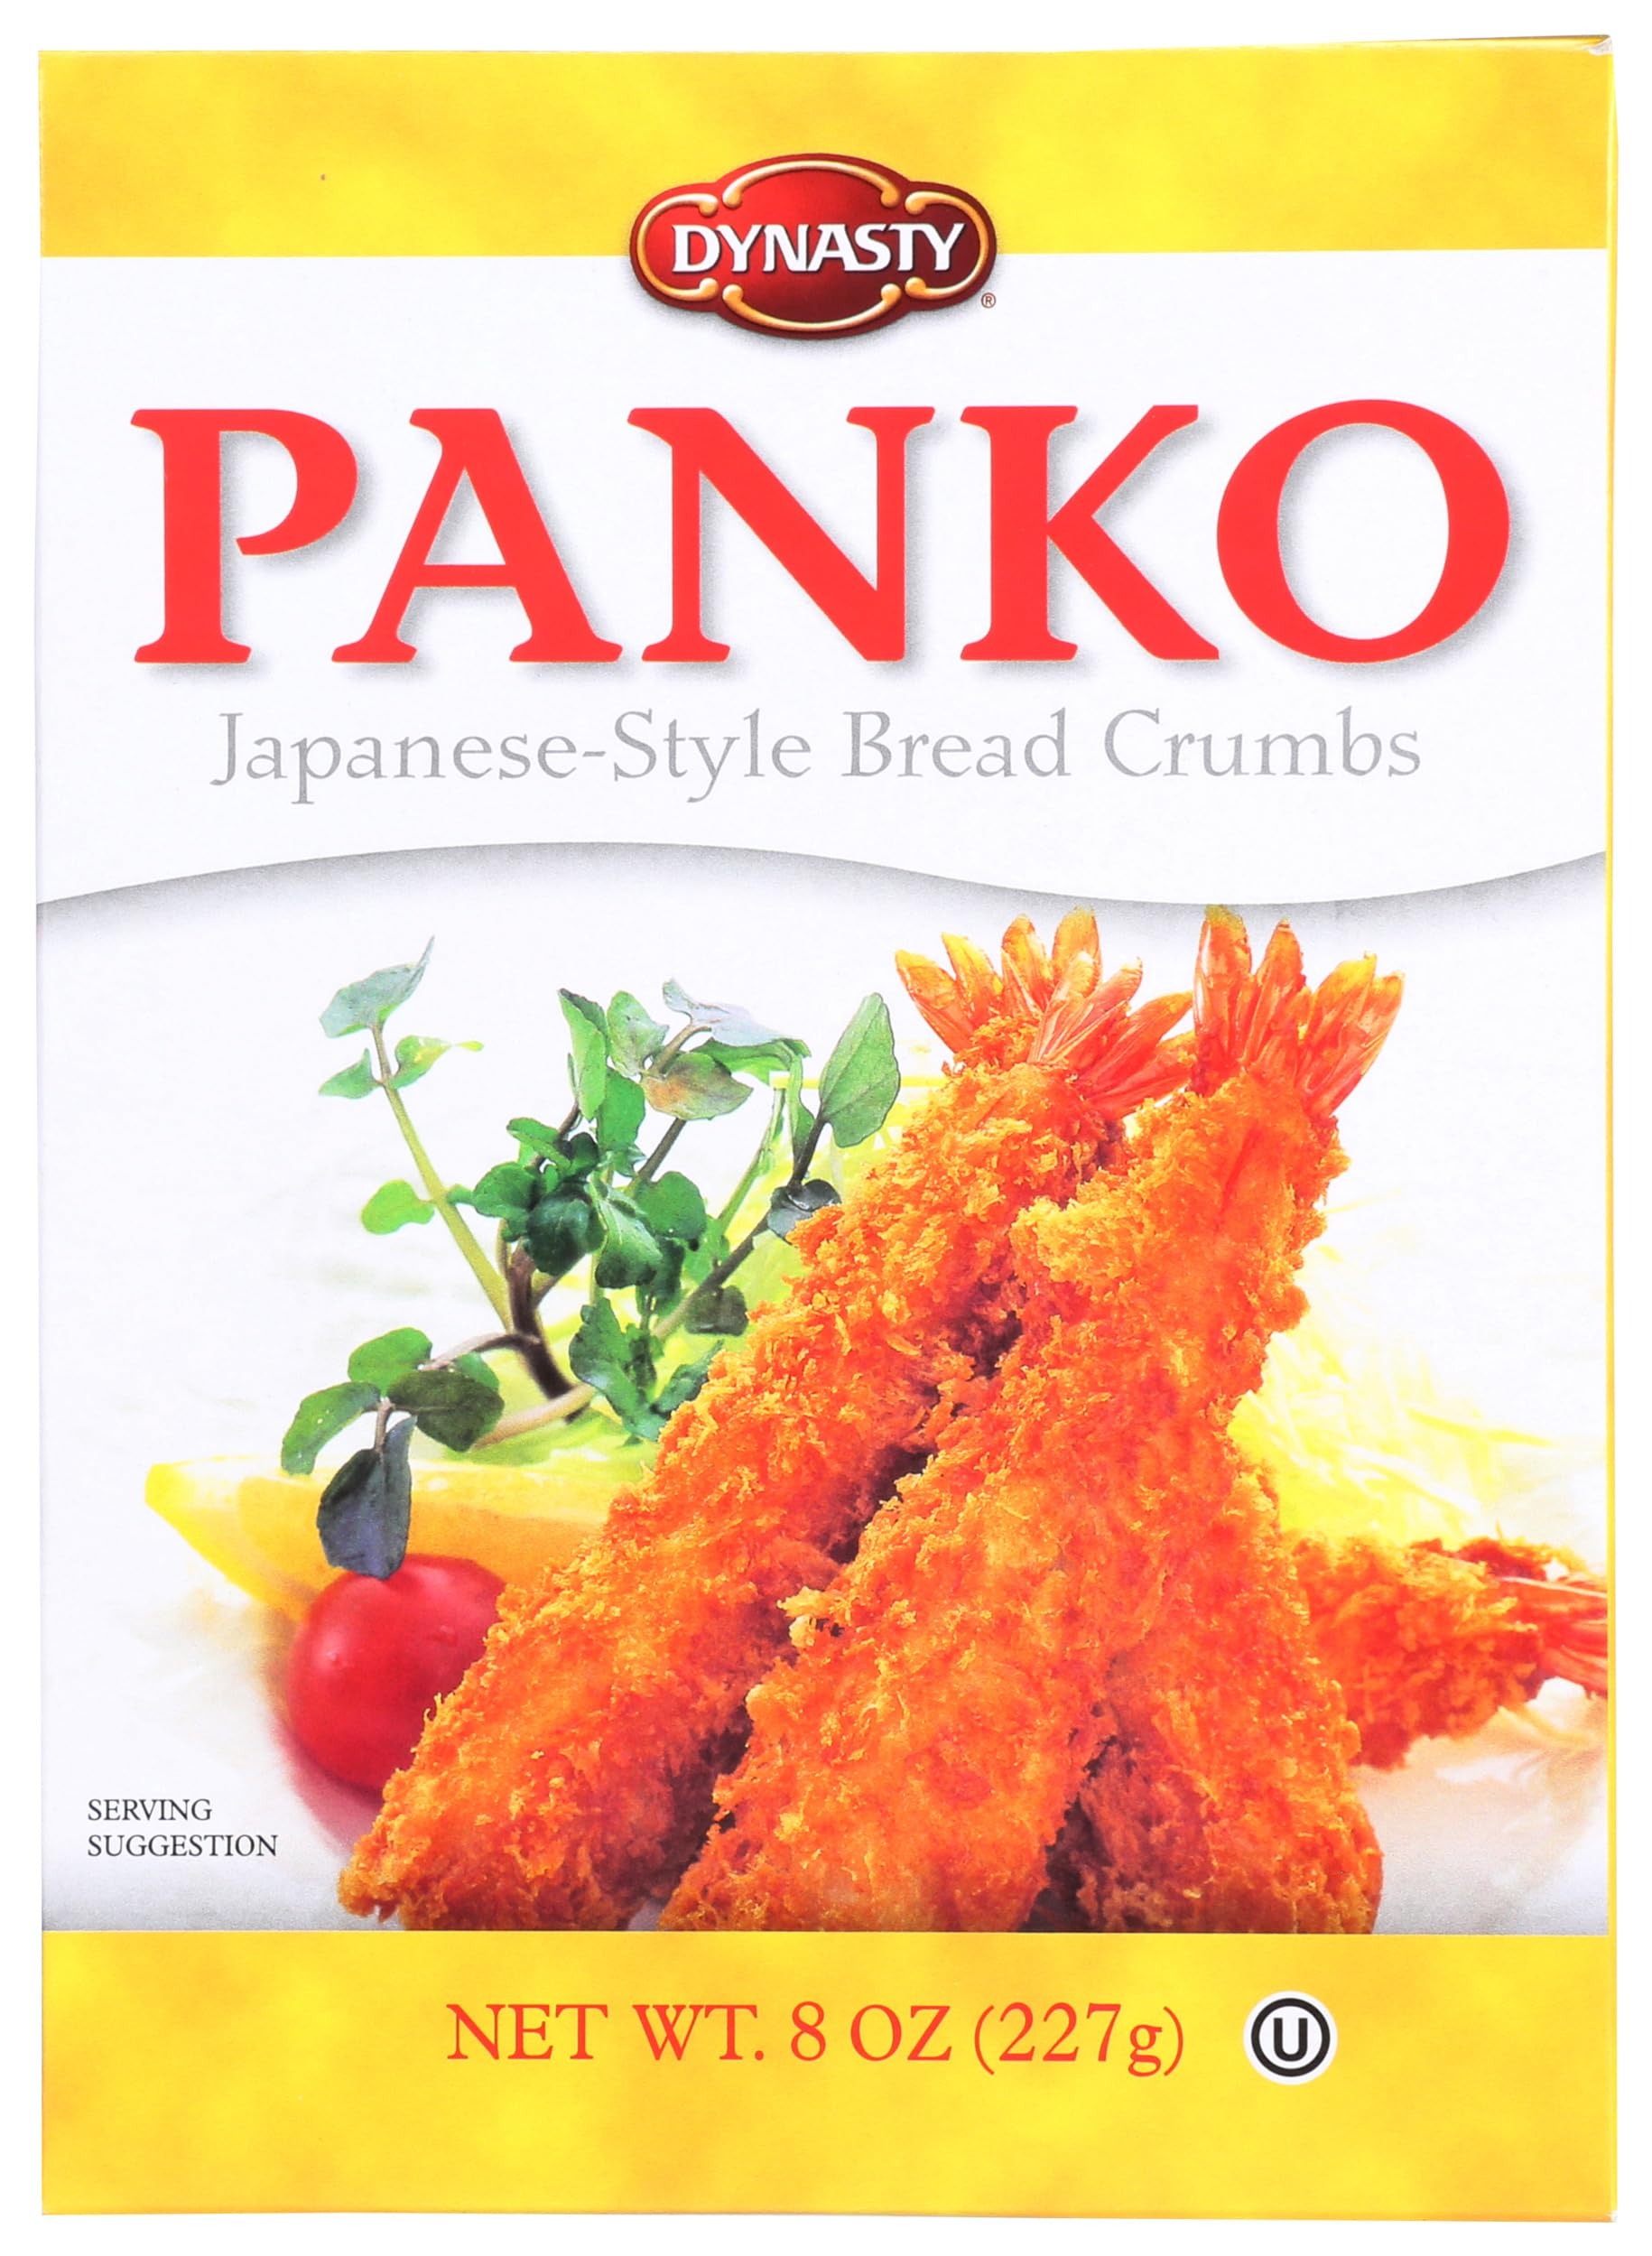
Item Name: Dynasty Panko Bread Crumbs, 8 Ounces (Pack Of 6)
Bullet Point: Dynasty Panko Bread Crumbs, 8 Ounces (Pack Of 6)
Value: 48.0
Unit: Ounce

Price: 4.66